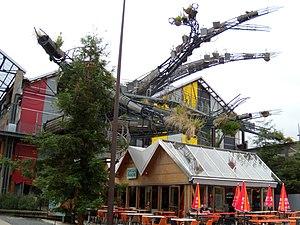
Branche prototype de l'Arbre aux Hérons des Machines de l'île de Nantes
La Machine est une compagnie de théâtre de rue née en 1999 et dirigée par François Delarozière.